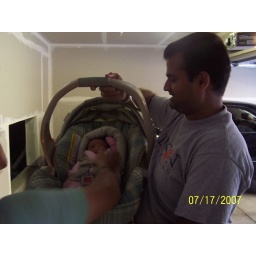
Prutha comes home to a grand welcome... first car ride... tightly swindled in the car seat...